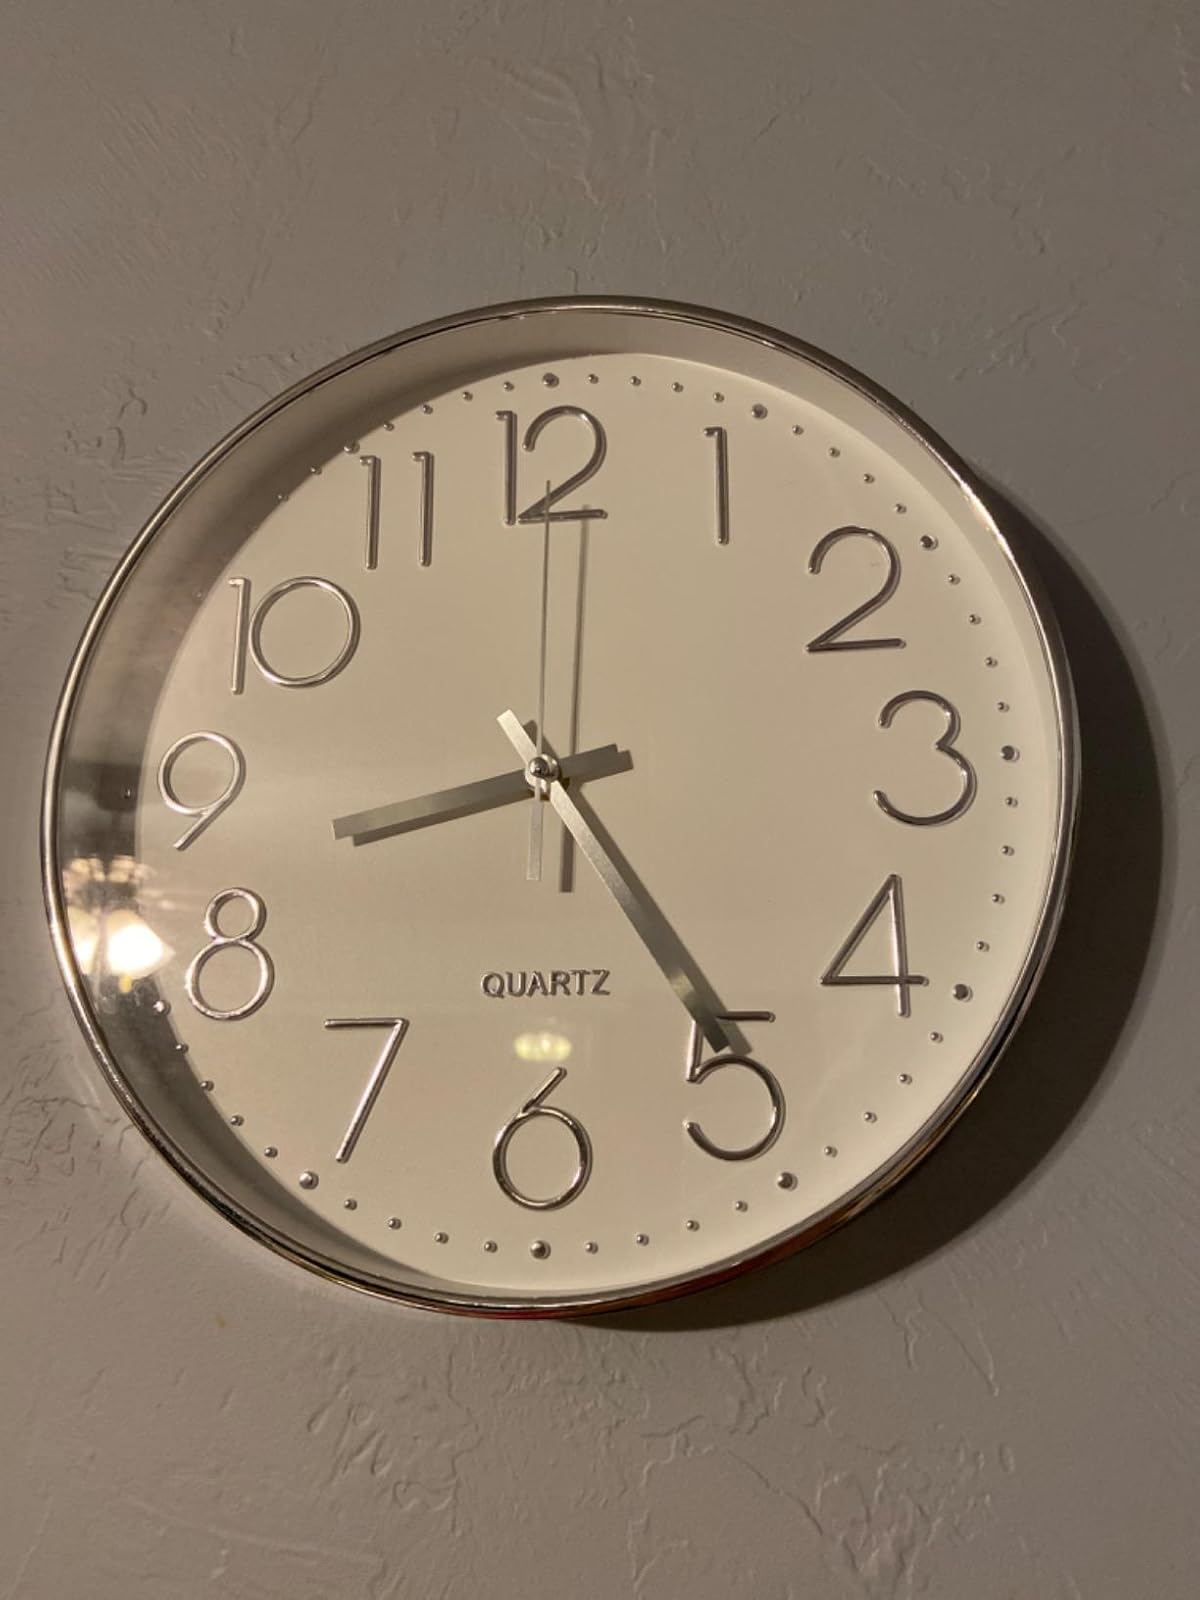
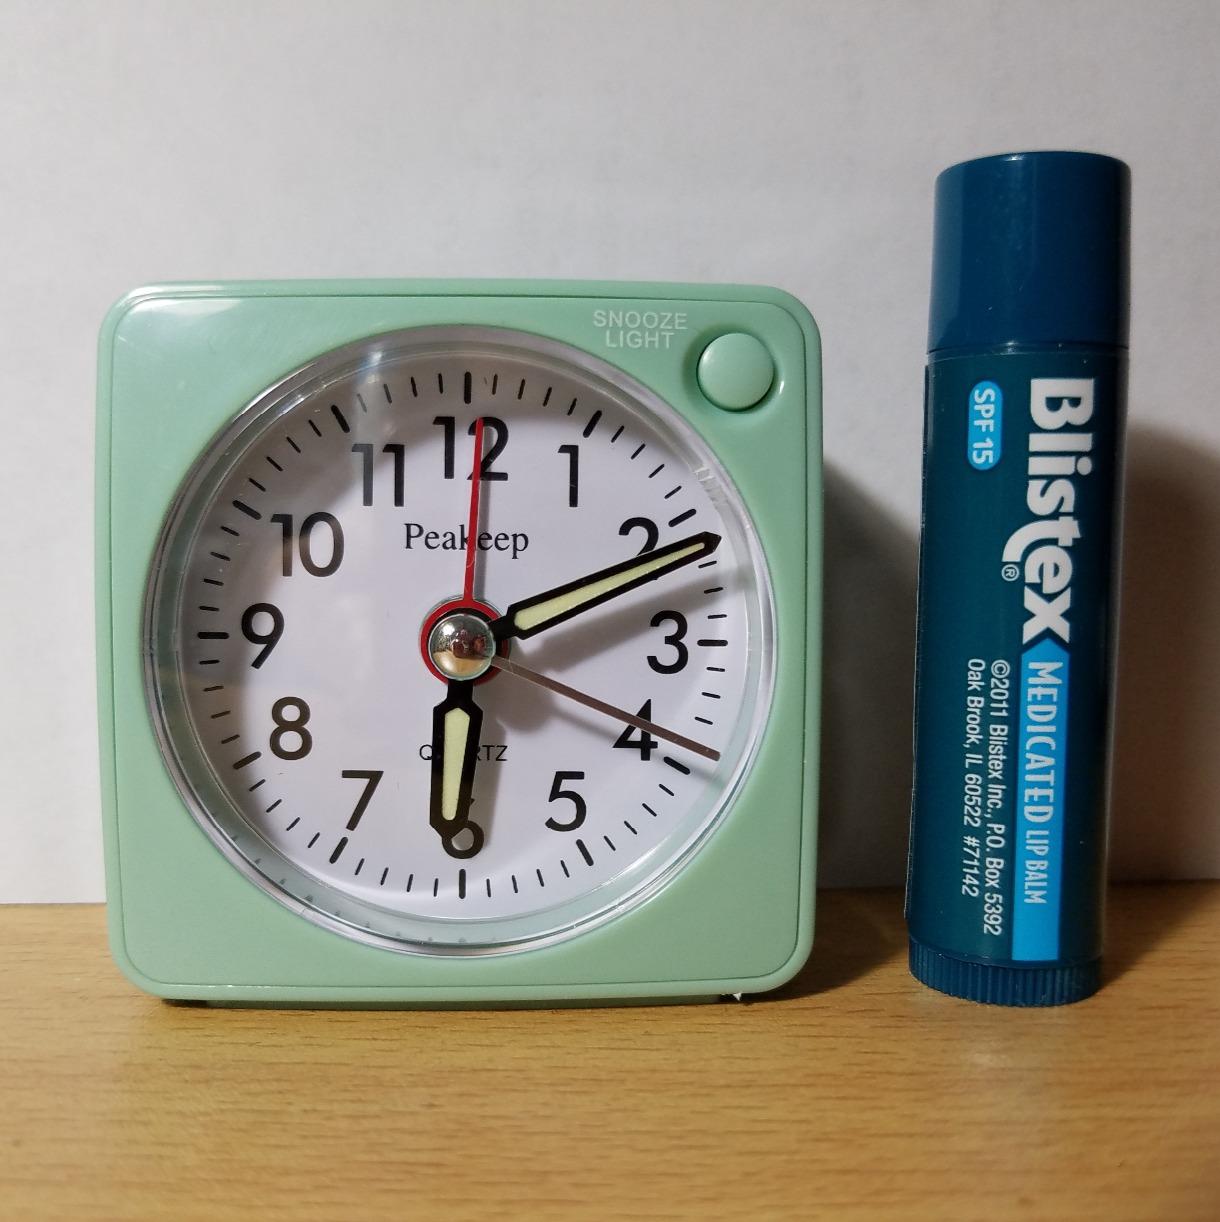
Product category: clock
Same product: no